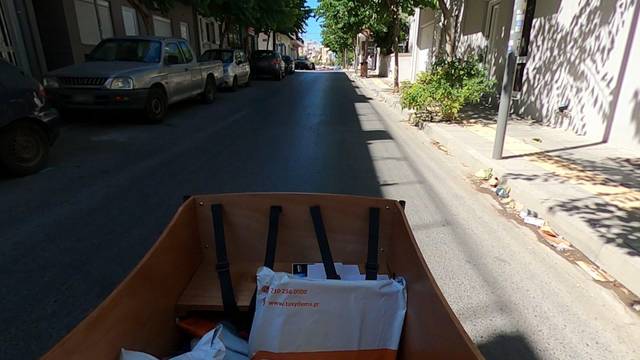
Region: Greece
Coordinates: 35.322, 25.134